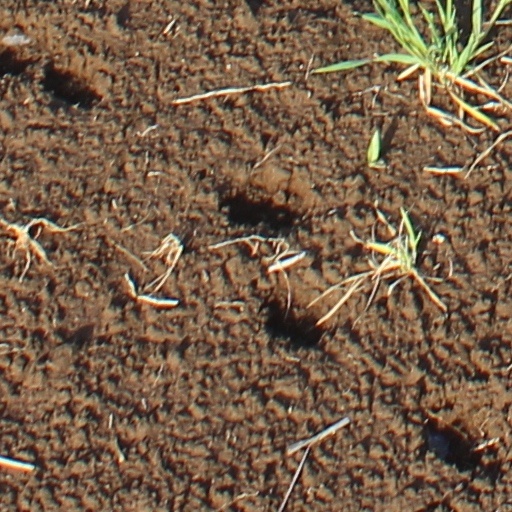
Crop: wheat